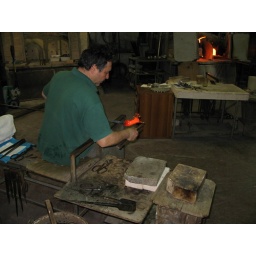
He made a horse in about 2 minutes. They sold the same horses for about 150 Euros! ($200+US)